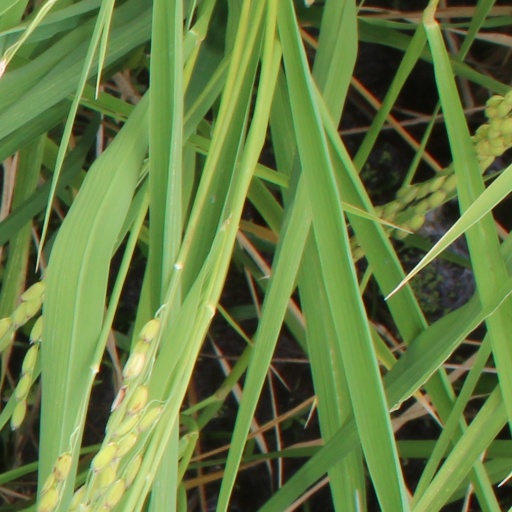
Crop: rice